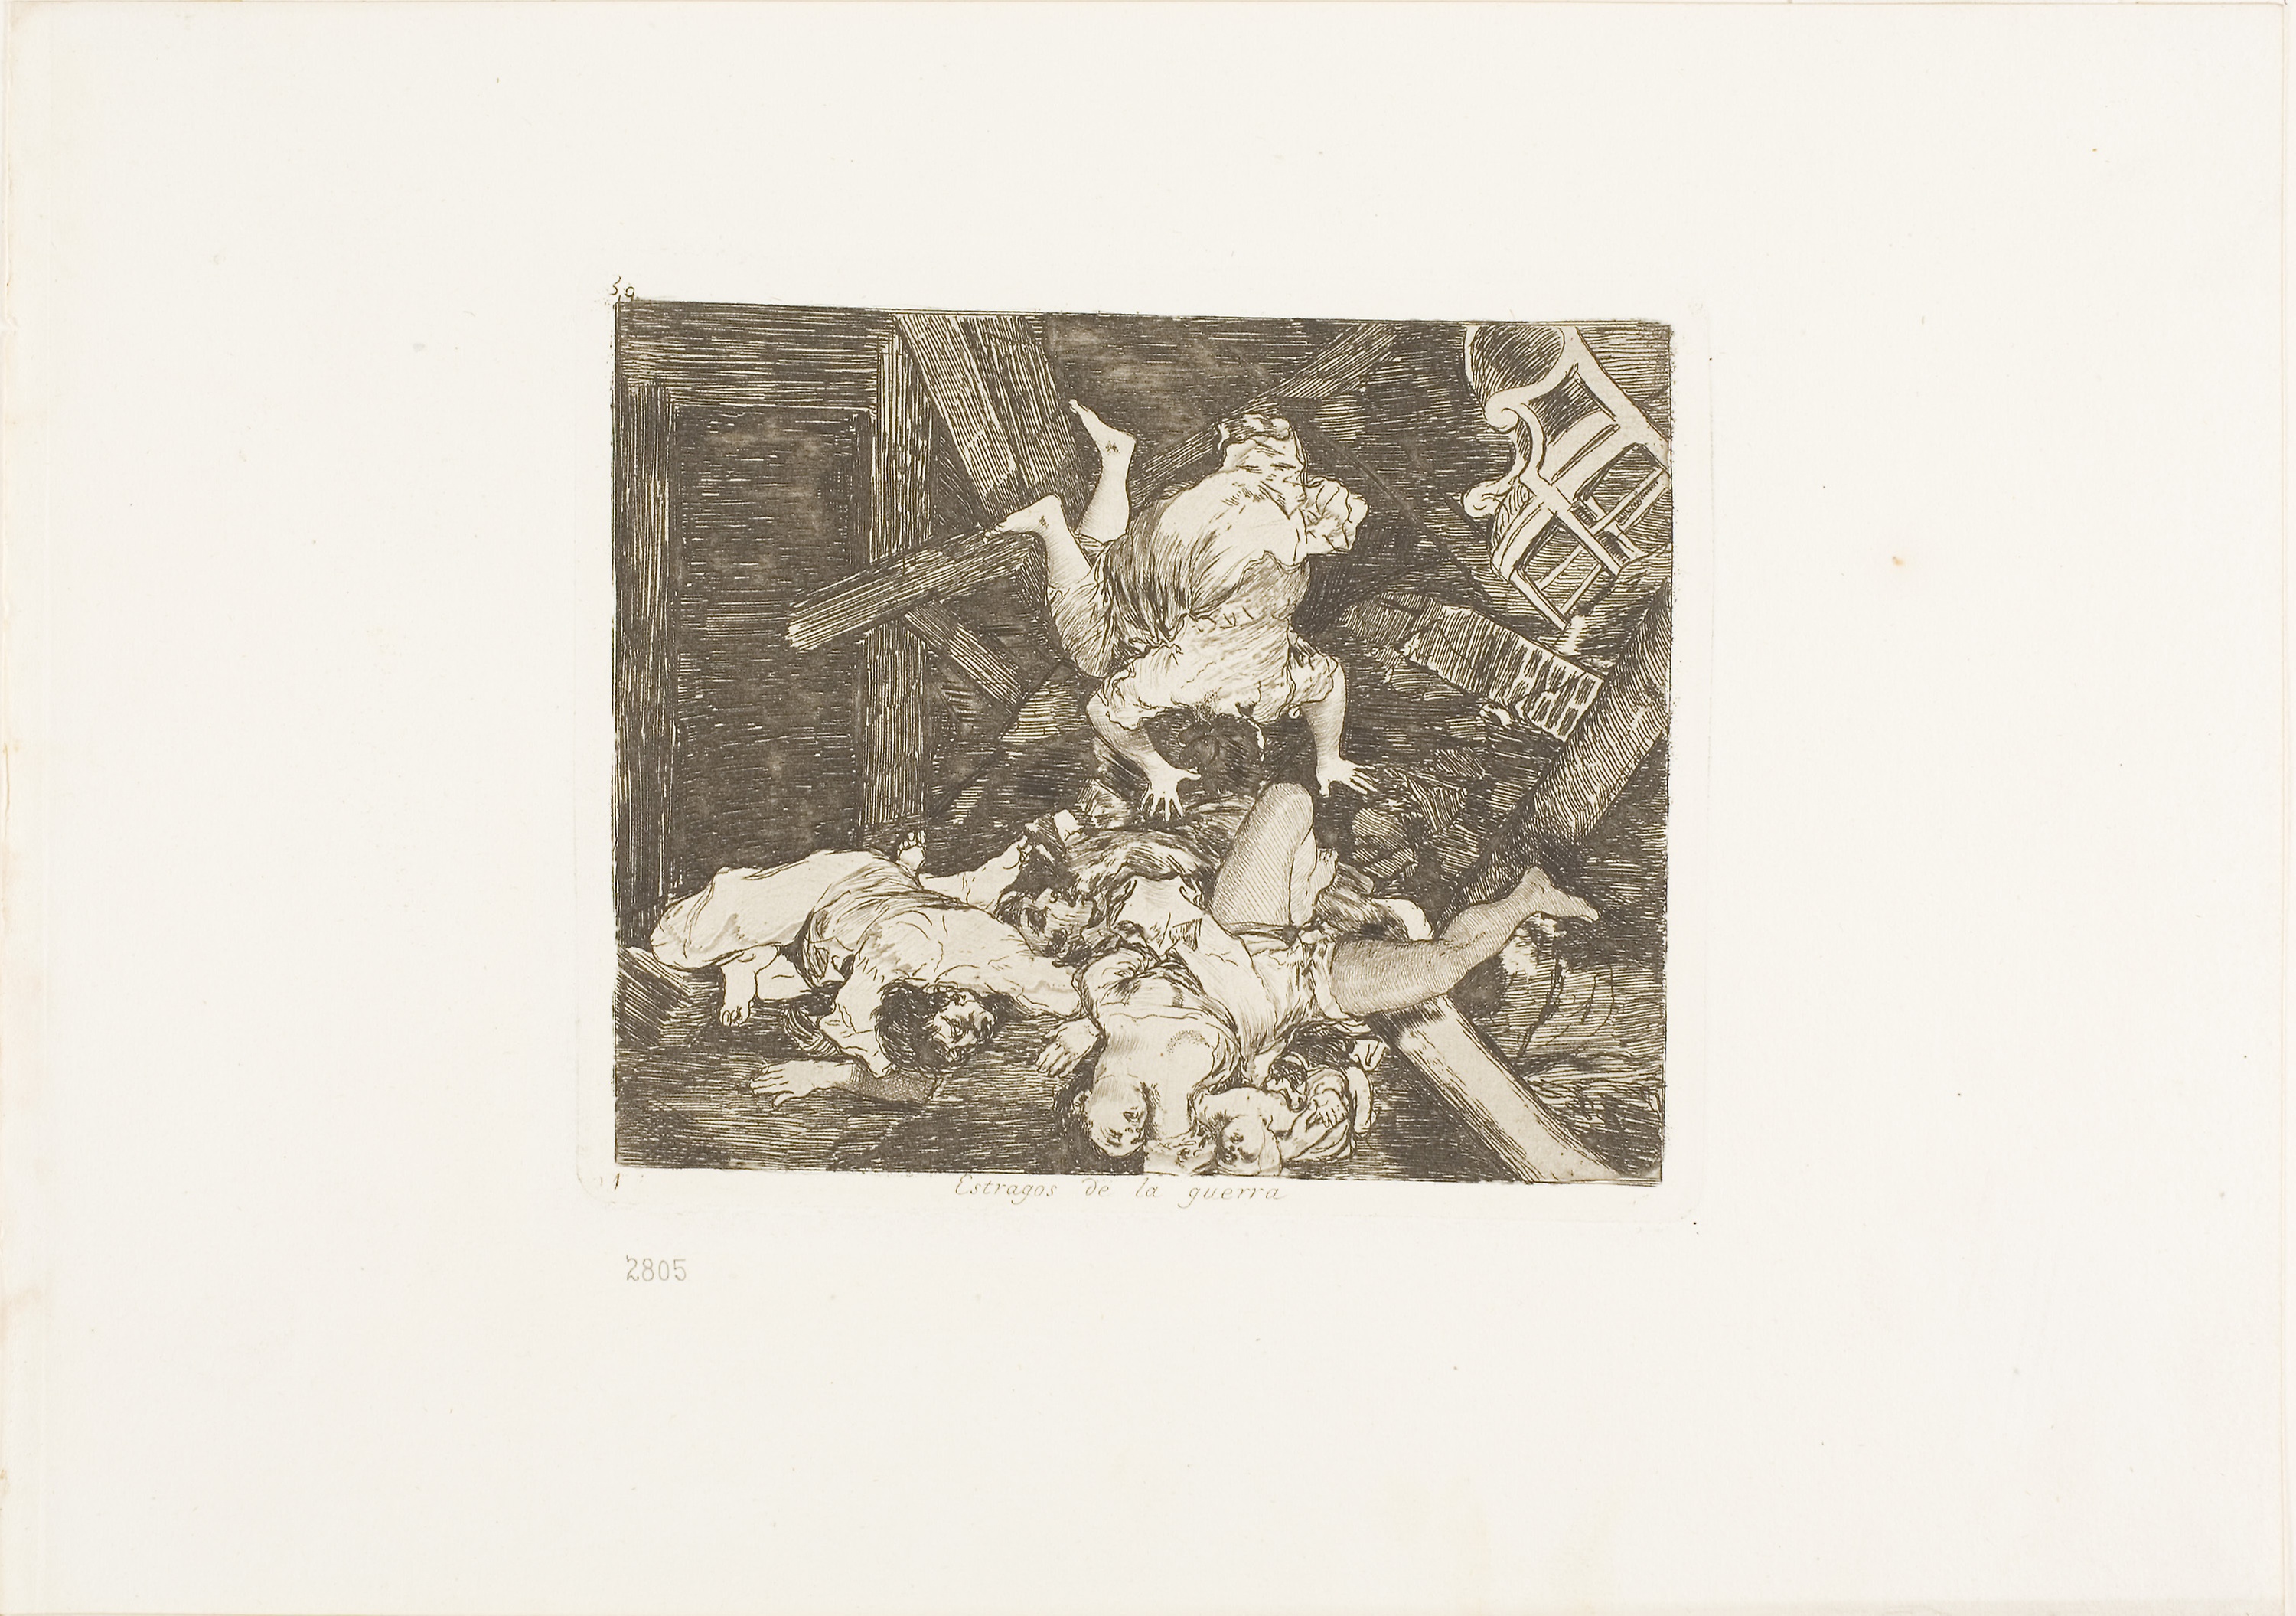
text, art, history, picture frame, modern art, font, artwork